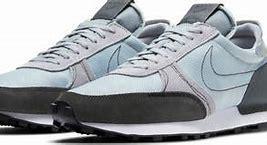
Brand: Nike
Model: Dbreak Type